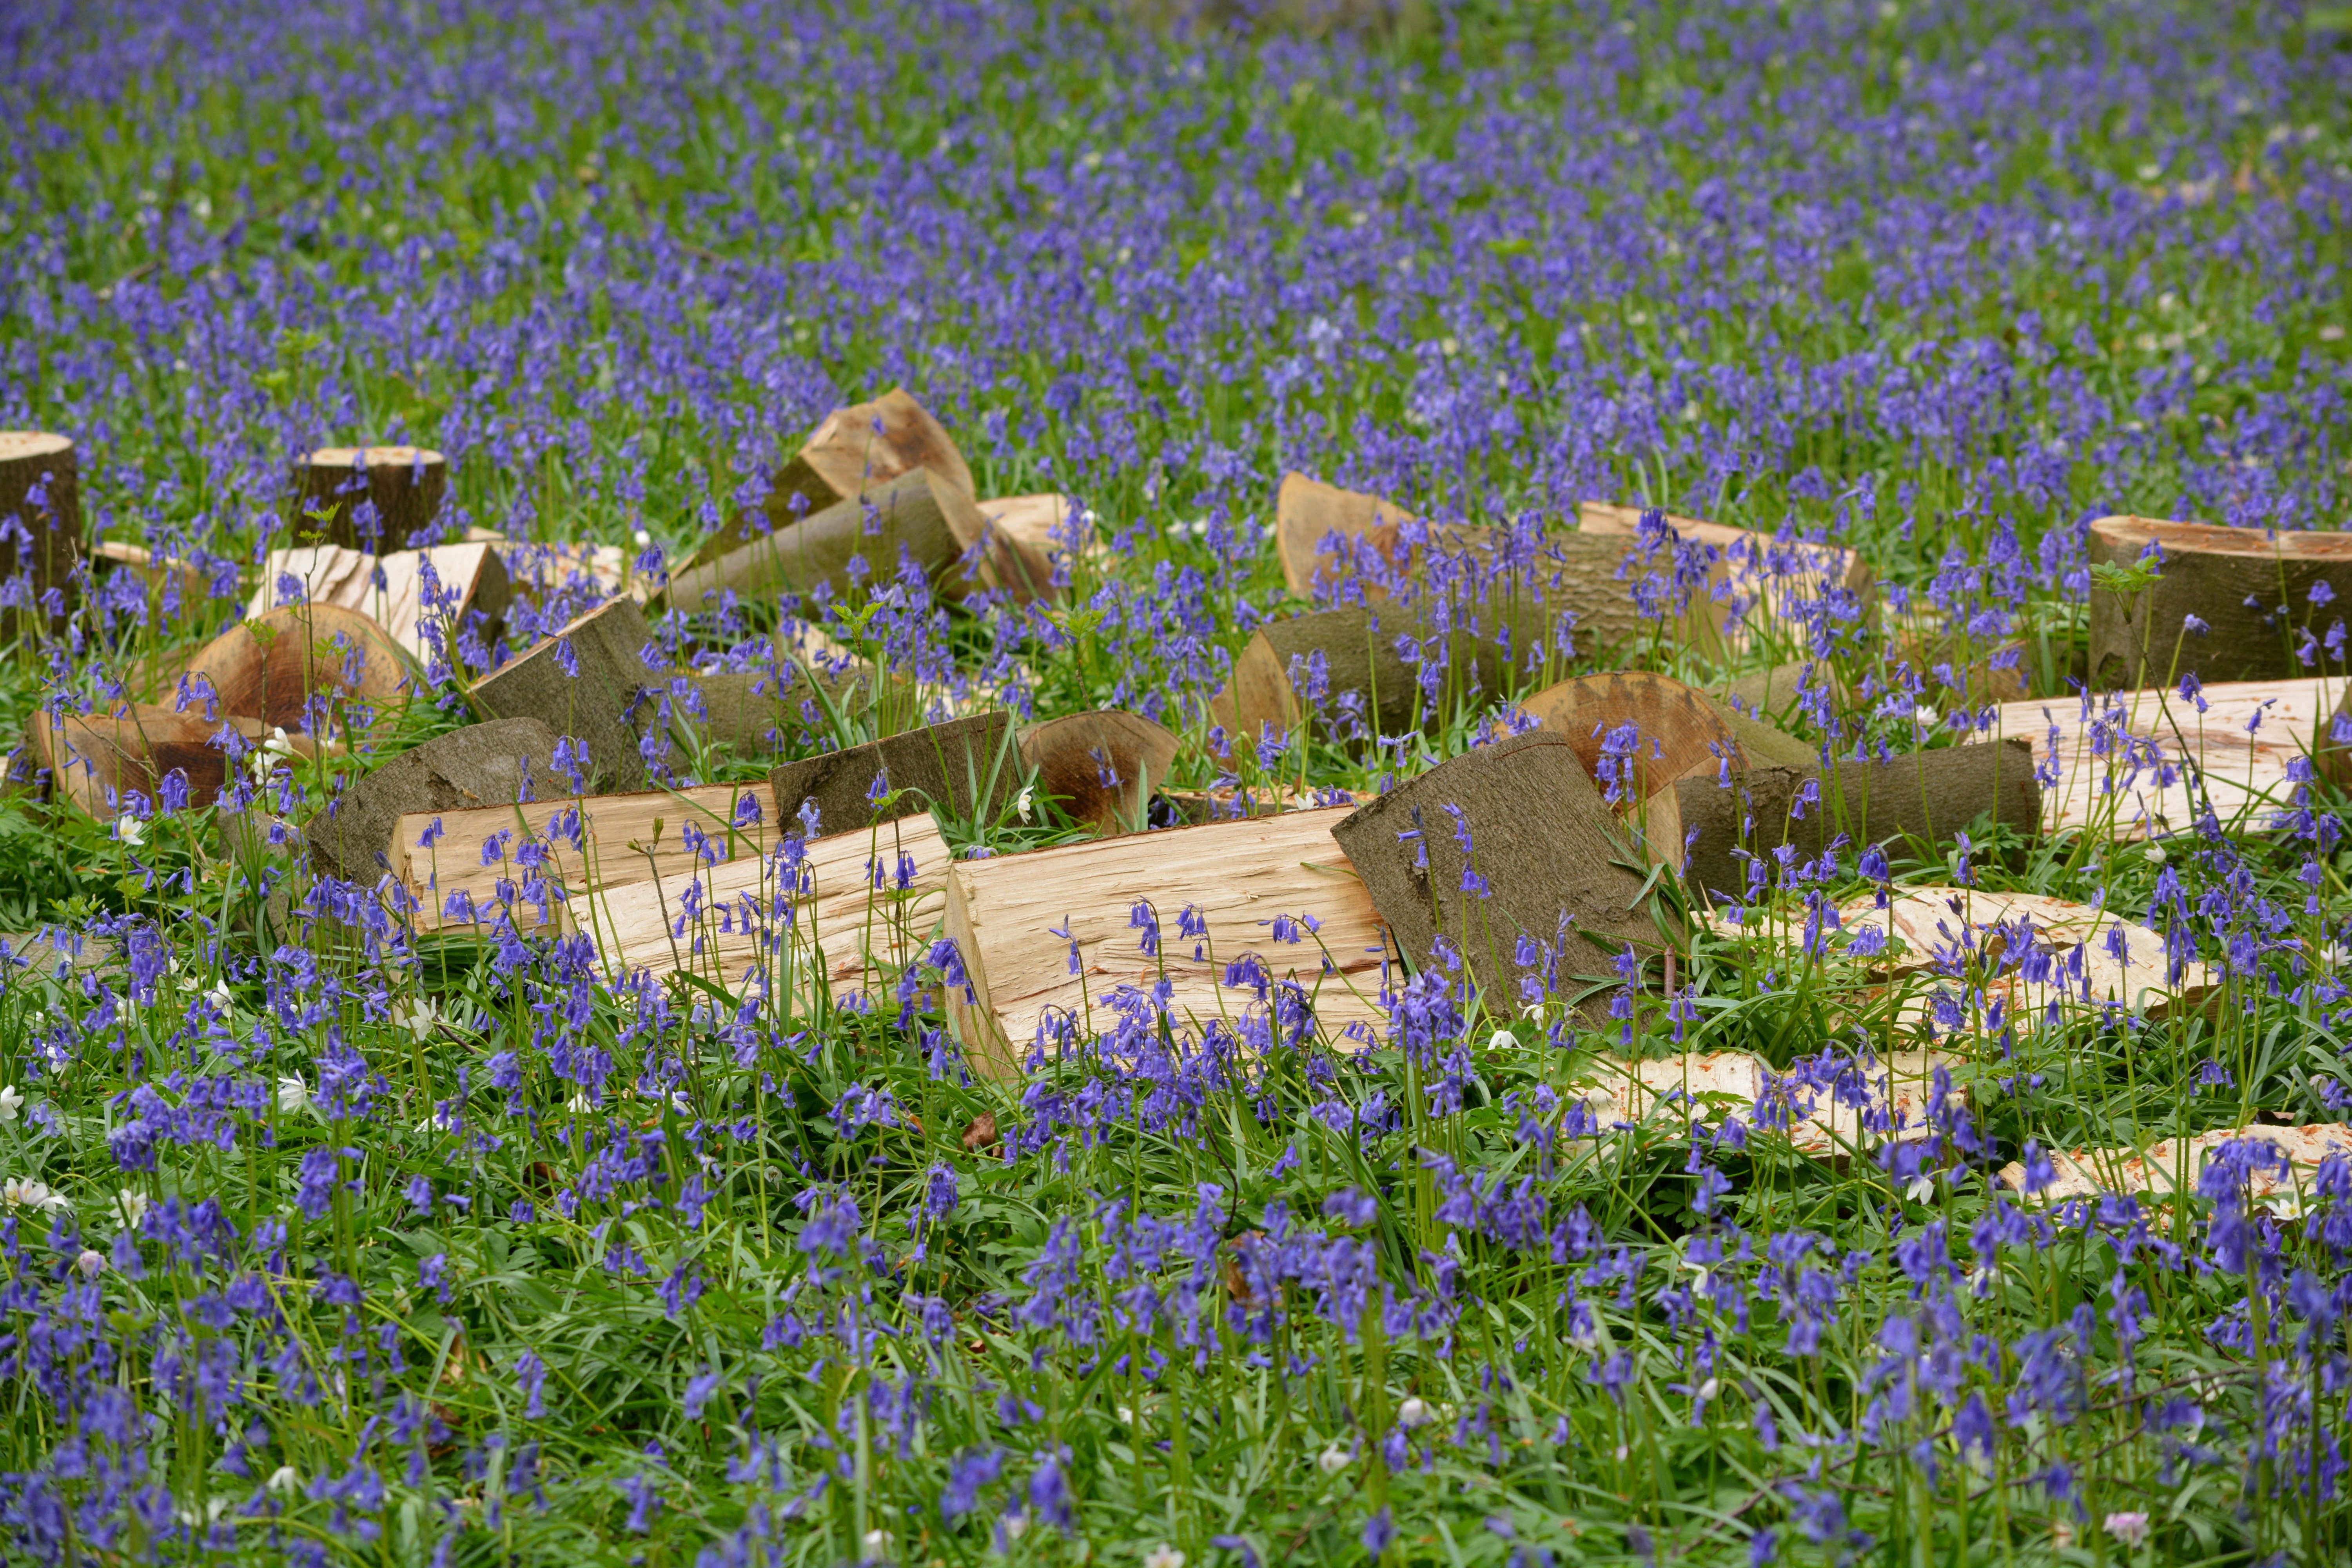
landscape, nature, forest, grass, blossom, plant, field, lawn, meadow, flower, botany, blue, garden, flora, lavender, wildflower, flowers, bluebell, colors, bluebonnet, woodland, lupin, flowering plant, hallerbos, wild hyacinth, land plant, english lavender